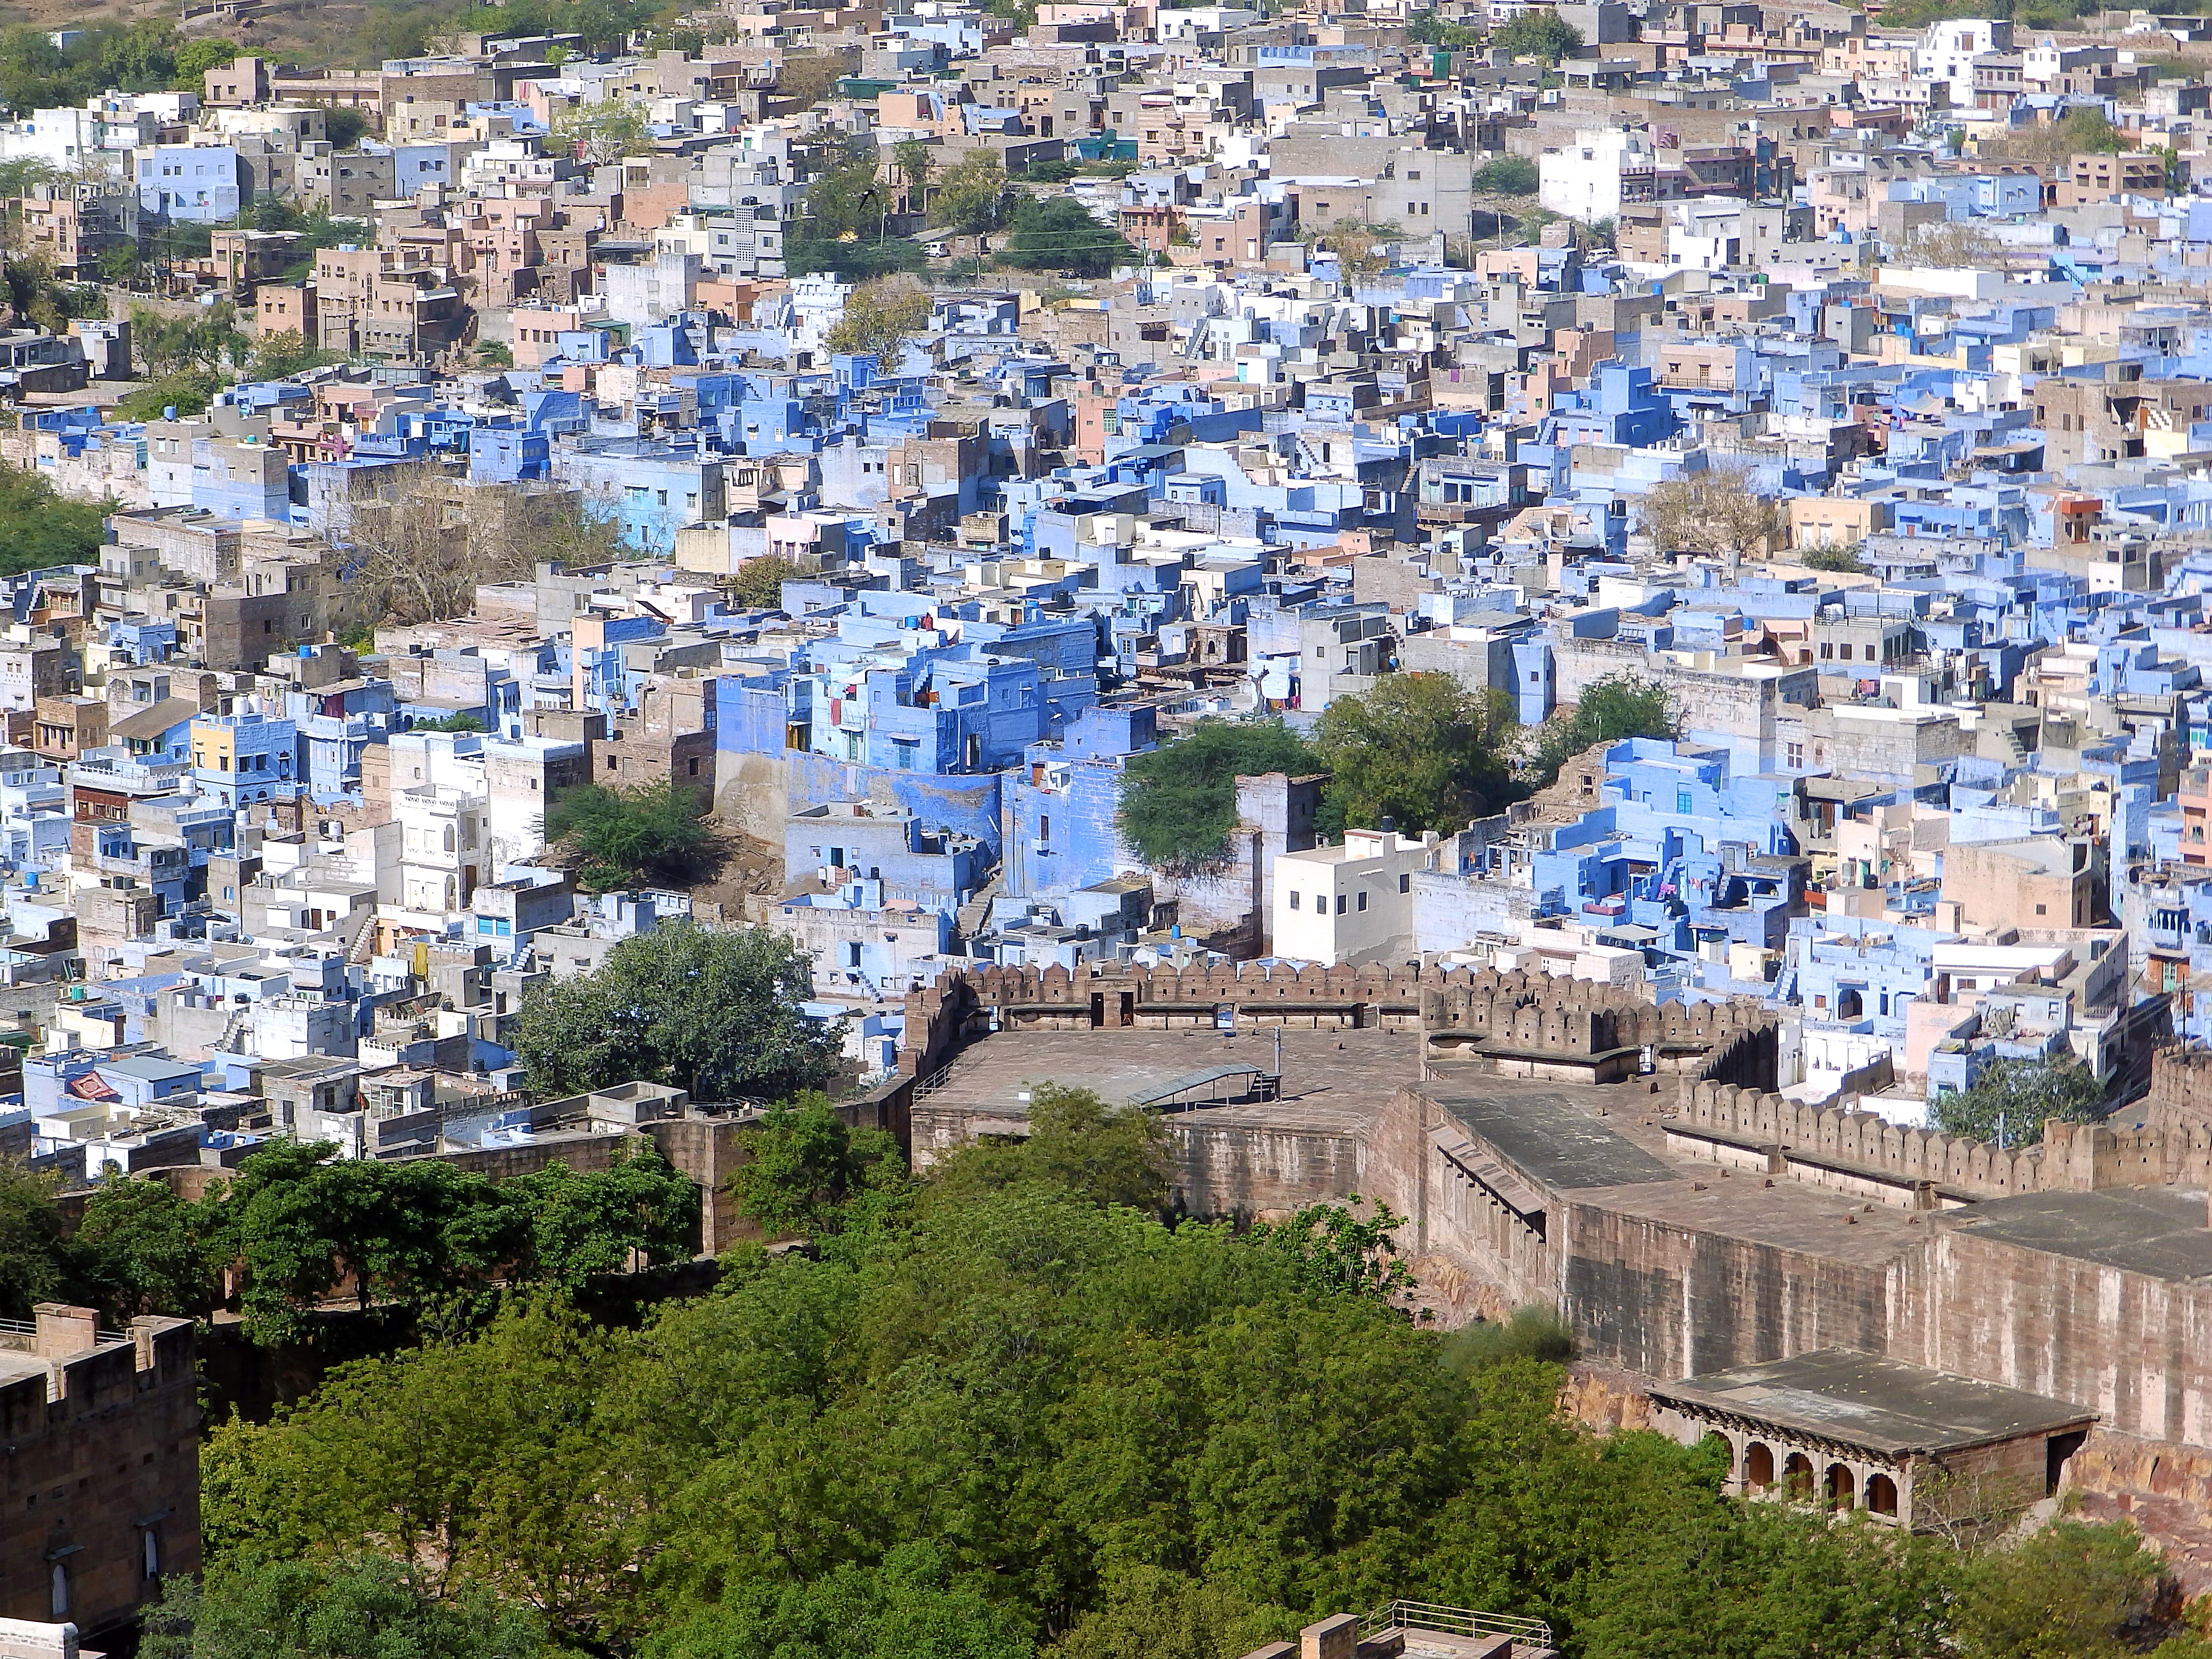
skyline, photography, town, city, cityscape, panorama, downtown, village, suburb, blue, homes, india, neighbourhood, radjastan, bird's eye view, iodine pur, aerial photography, urban area, residential area, geographical feature, human settlement